List of parliamentary constituencies of Ghana

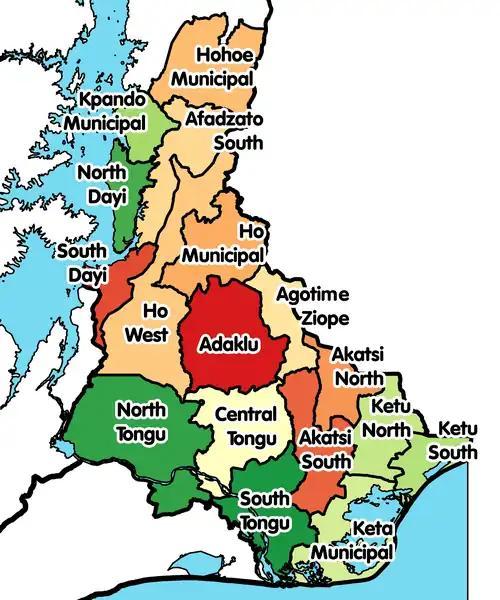
Districts of the Volta Region

The number of constituencies increased from 8 to 10 and to 11 in 2012 before the 2012 Ghanaian general election.